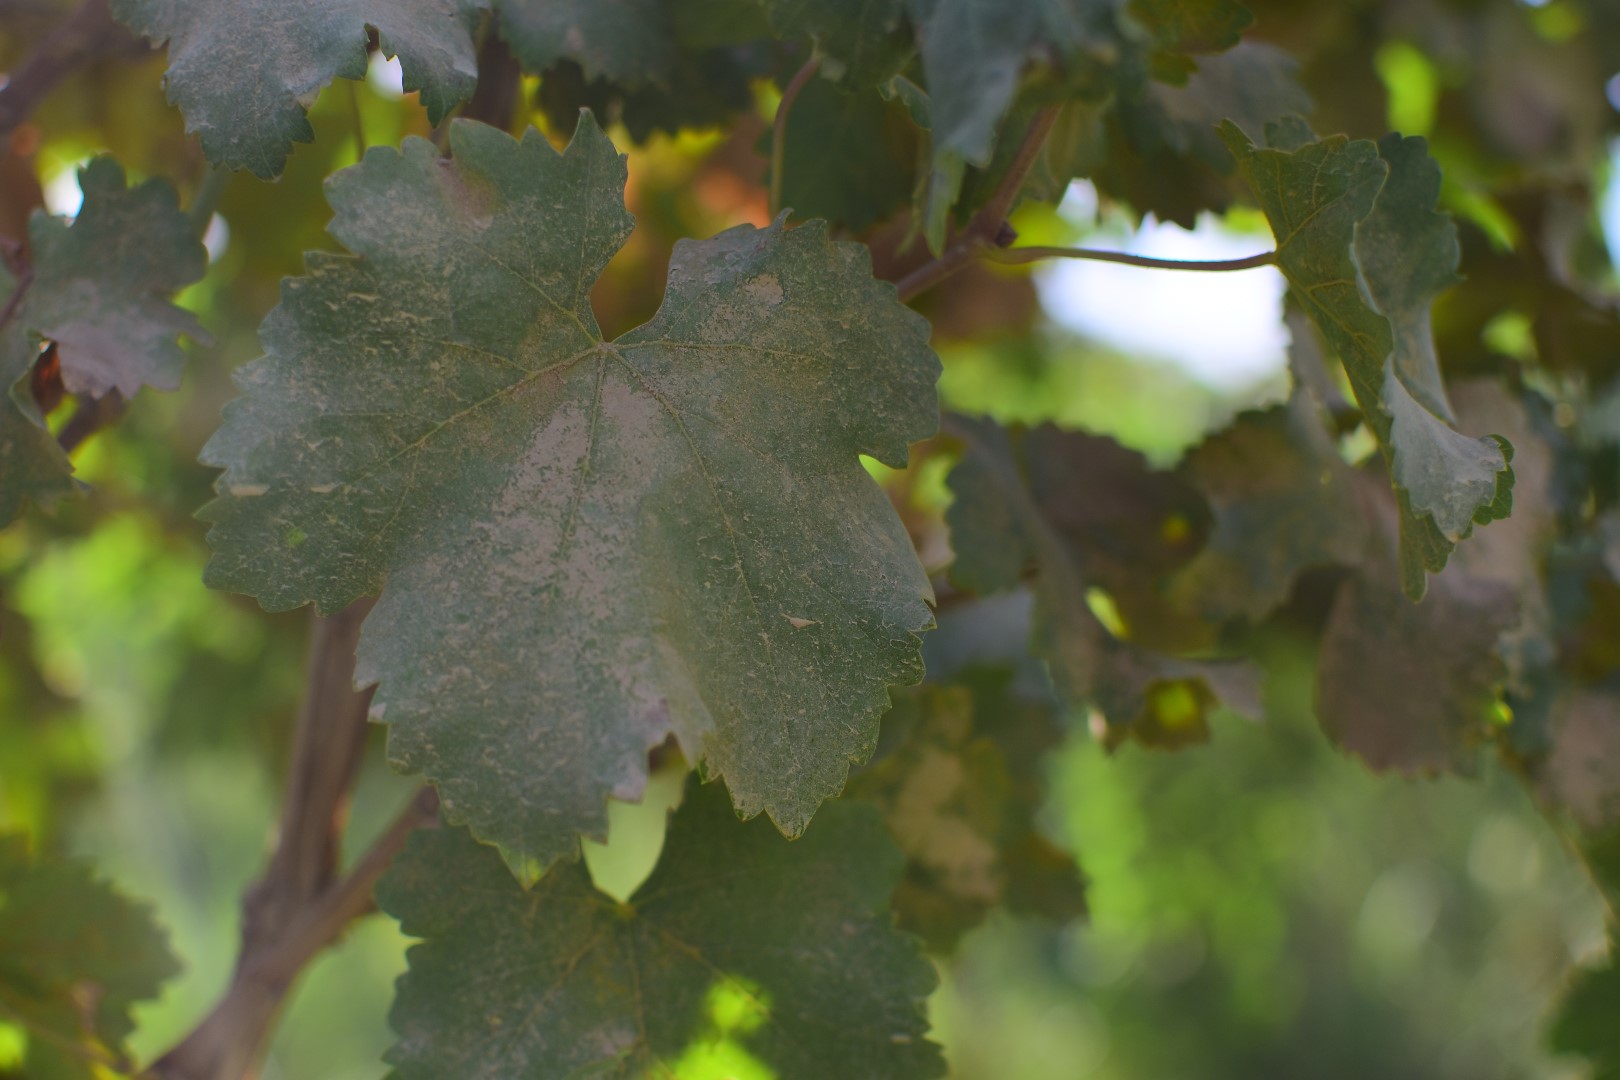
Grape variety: Deas Al-Annz